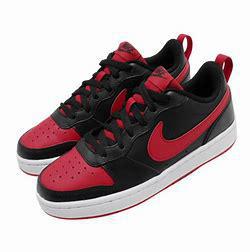
Brand: Nike
Model: Court Borough